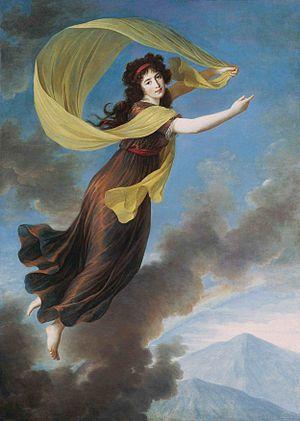
Caroline de Manderscheid-Blankenheim, née le 13 novembre 1768 à Vienne et morte le 1ᵉʳ mars 1831 à Vienne, était une princesse consort du Liechtenstein, mariée le 16 novembre 1783 au prince Alois Ier du Liechtenstein.